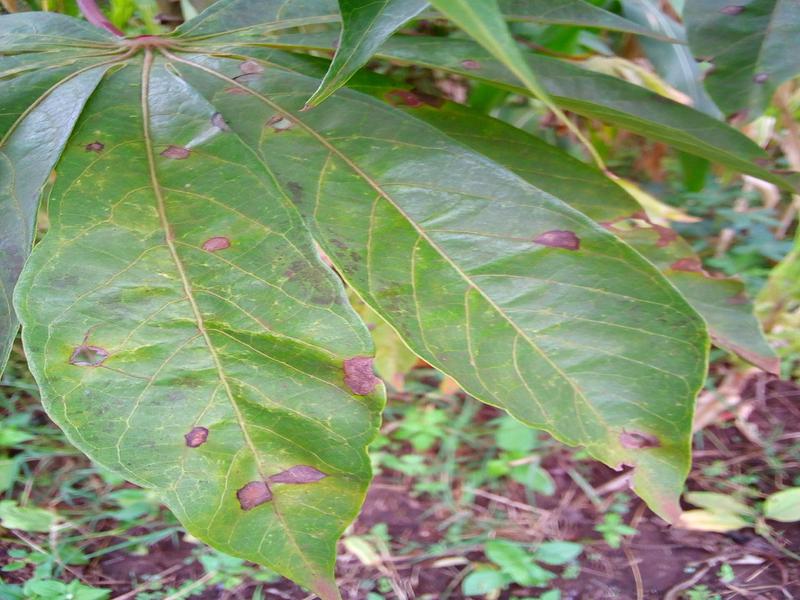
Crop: cassava
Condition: brown_streak_disease